Liman, Novi Sad

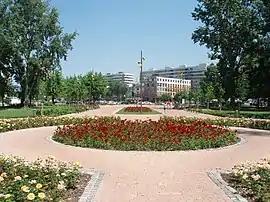
Liman Park, Liman III

The community health center "Novi Sad" is the main health center for the Liman neighborhoods. It is also the largest community health center in the city.